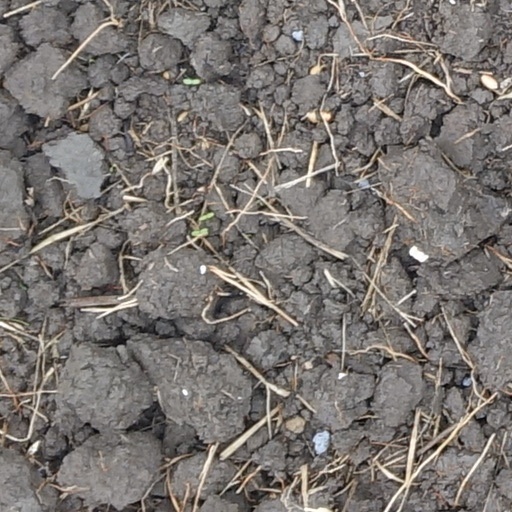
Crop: wheat